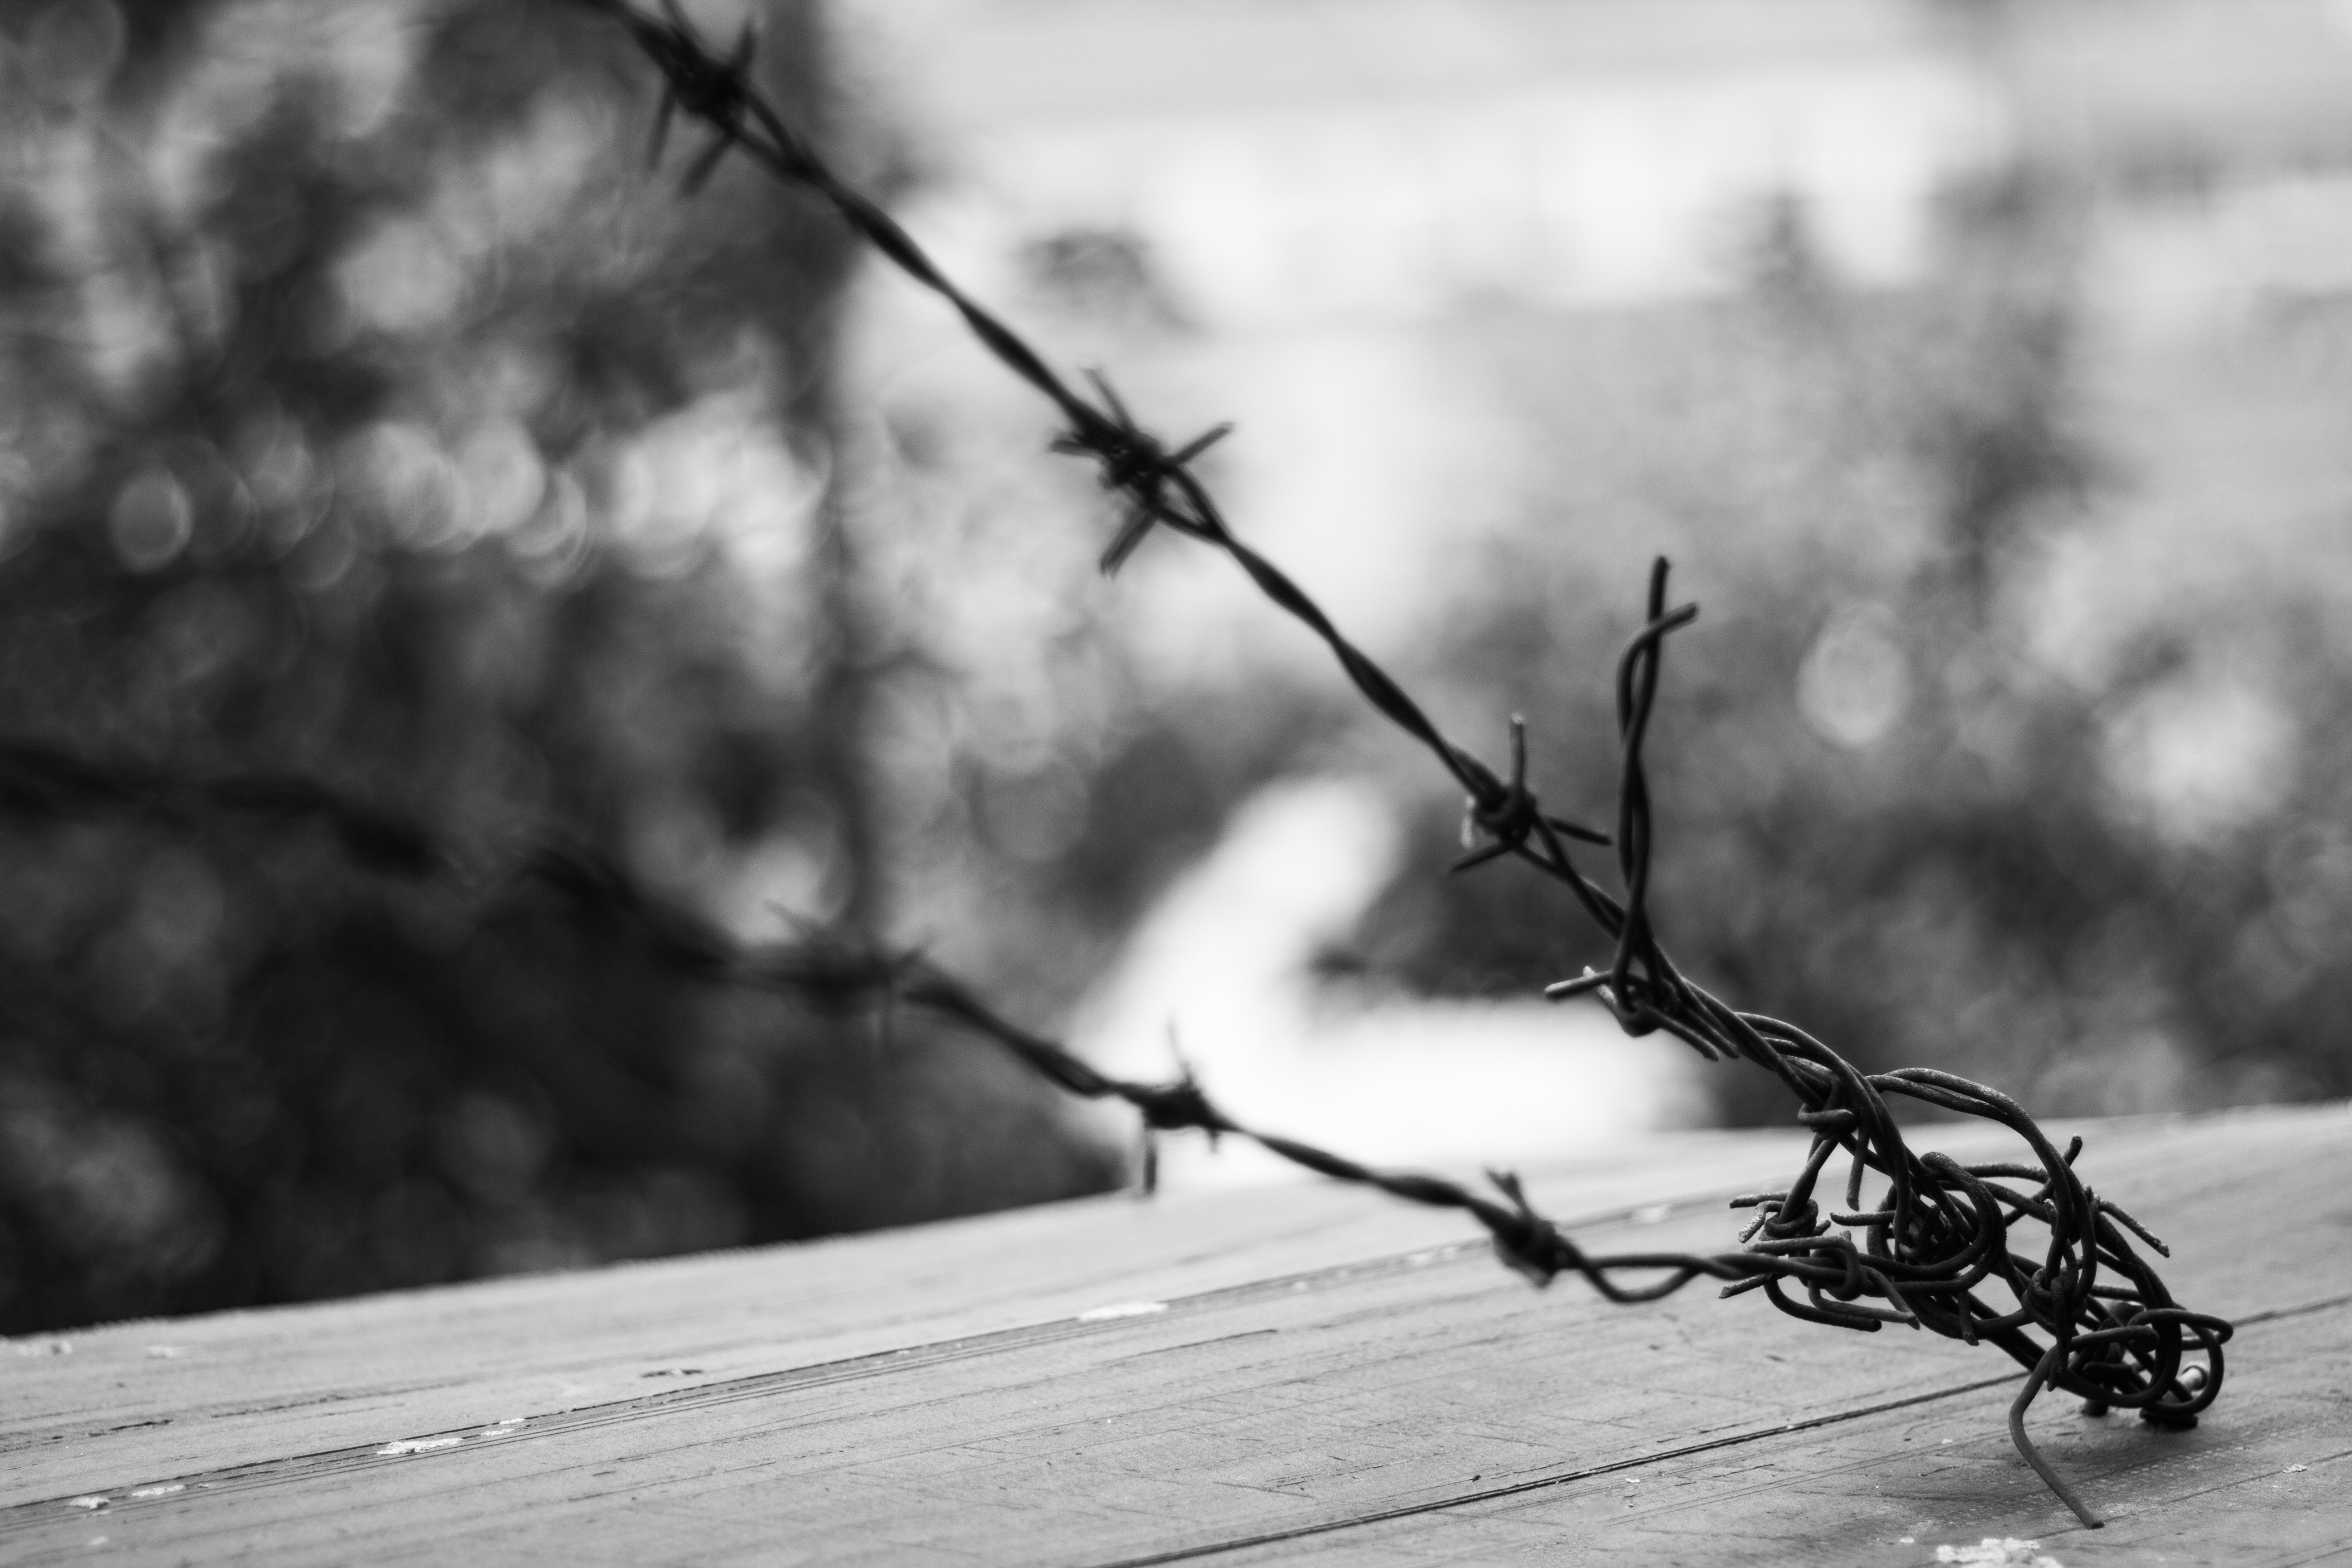
work, tree, nature, grass, outdoor, branch, snow, winter, light, fence, barbed wire, black and white, architecture, plant, white, street, photography, sunlight, morning, leaf, flower, frost, building, driving, city, atmosphere, tool, cable, wire, line, spring, macro, autumn, weather, metal, fencing, craft, black, monochrome, close, nail, security, season, twig, stainless steel, close up, outside, prison, barrier, iron, detail, jail, protection, border, fenced, limit, defense, pointed, closing, macro photography, demarcation, the safety of the, spiny, the depth of the, monochrome photography, woody plant, wire fencing